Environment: real
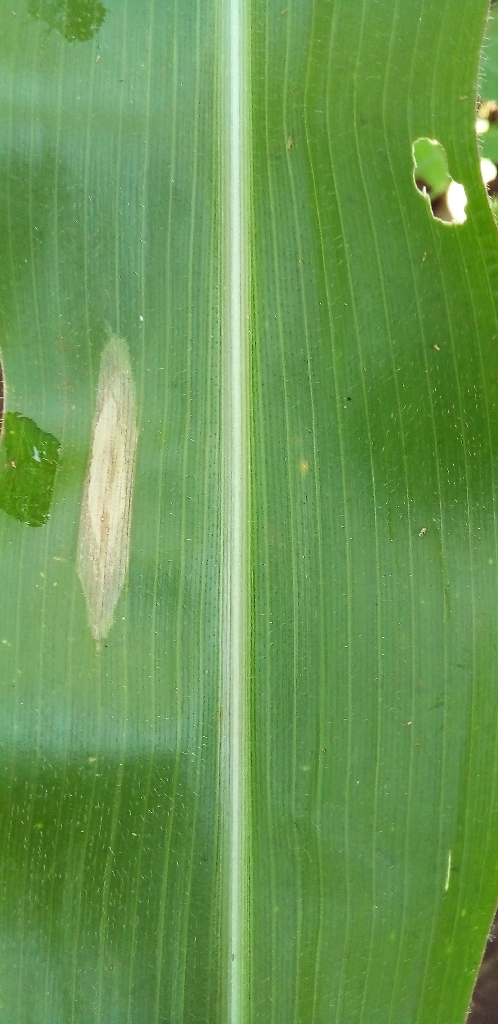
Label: northern_corn_leaf_blight